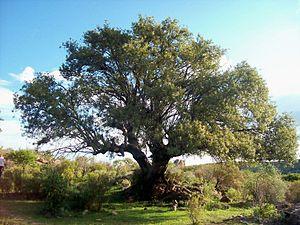
La province de Salta est une province de l'Argentine, située à l'extrême nord-ouest du pays. Elle est limitée au nord par la province de Jujuy et par la Bolivie, à l'est par le Paraguay, Formosa et la province du Chaco, au sud par les provinces de Santiago del Estero, de Tucumán et de Catamarca, enfin à l'ouest par le Chili.